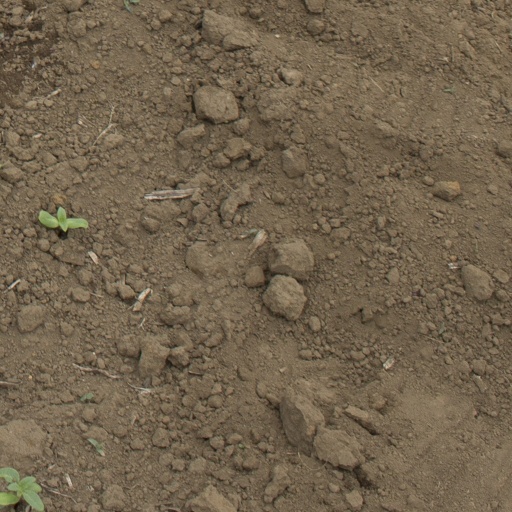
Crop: Jerusalem artichoke